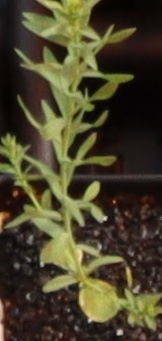
Label: Flax